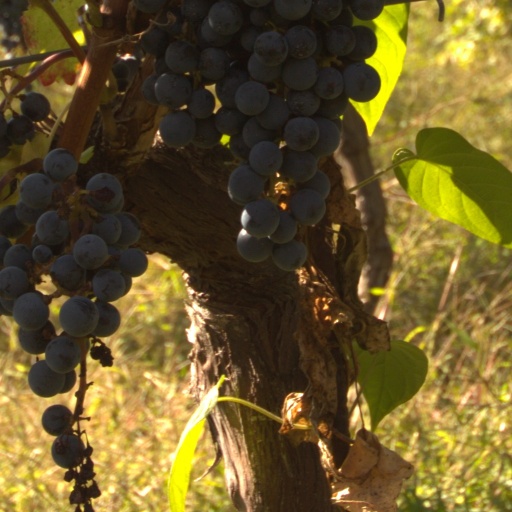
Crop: grape